Question: Who has no shirt on?
Tambaya: Waye bashi da riga?
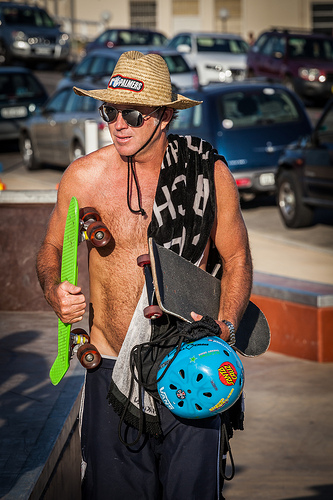
Answer: A man.
Amsa: Mutumin.